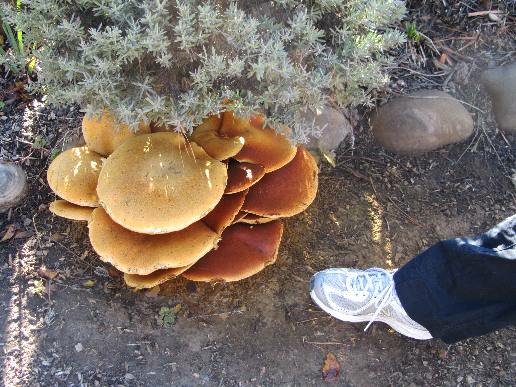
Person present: No